Darko Zorić

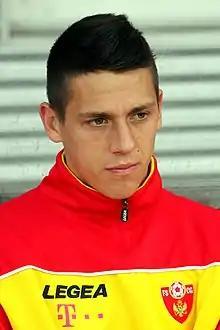
Zorić with Montenegro in 2014

Darko Zorić (born 12 September 1993) is a Montenegrin professional footballer who plays as an attacking midfielder for Kazakhstani club Kyzylzhar.